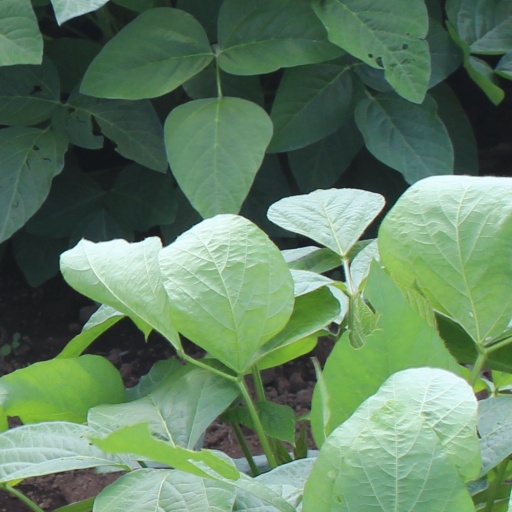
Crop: soybean